Creation Autosportif

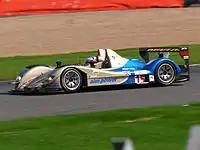
Creation's CA07, now carrying an AIM V10 engine, competing in the 2008 Le Mans Series season

In 2007, in order to meet new Le Mans prototype regulations, Creation will construct an all new chassis, known as the CA07, with plans for a two car team and possibly even customer chassis to be sold in the future. The team will again concentrate on the Le Mans Series and 24 Hours of Le Mans, with possibly participation in American Le Mans Series events.